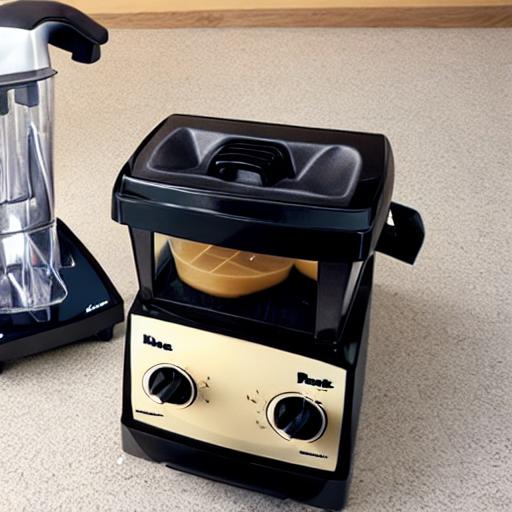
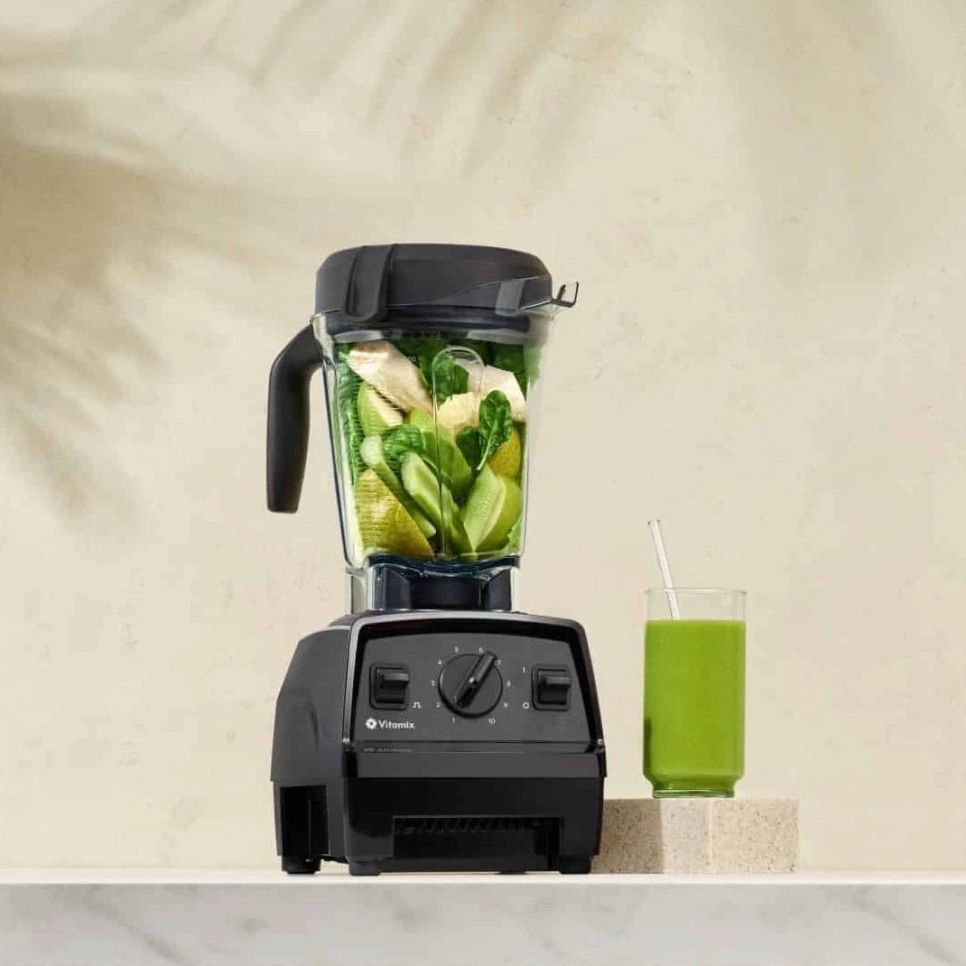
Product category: items_blender
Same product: no